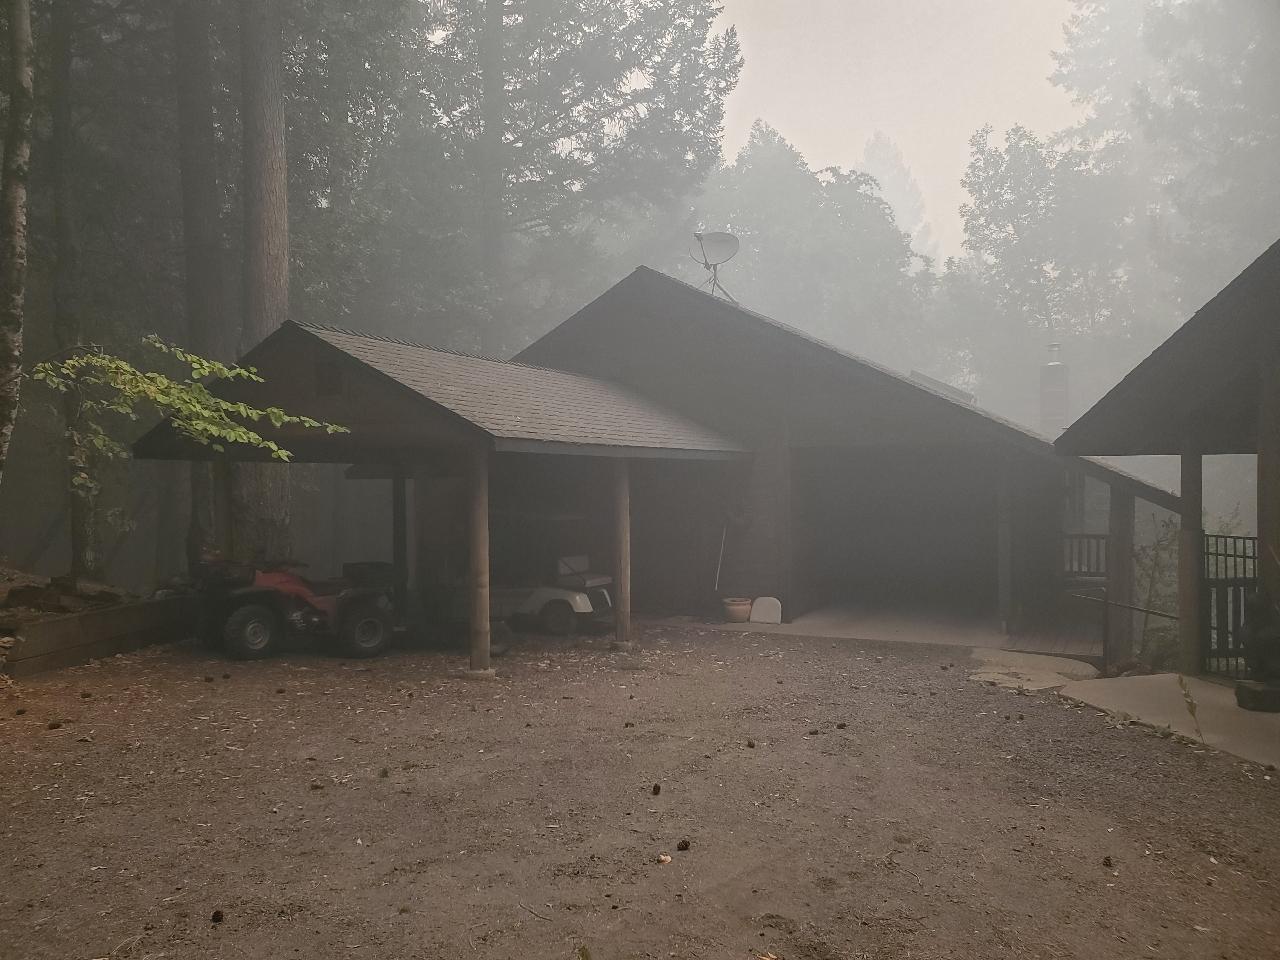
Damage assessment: no_damage